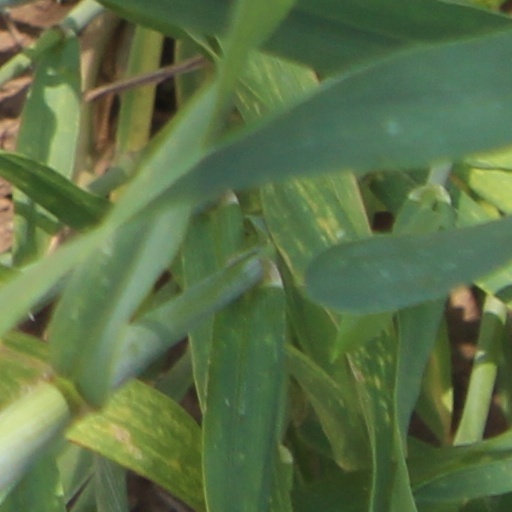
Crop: wheat